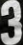
Number: 3